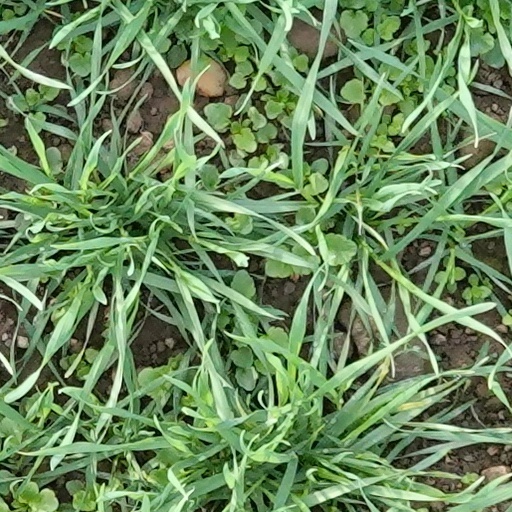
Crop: wheat